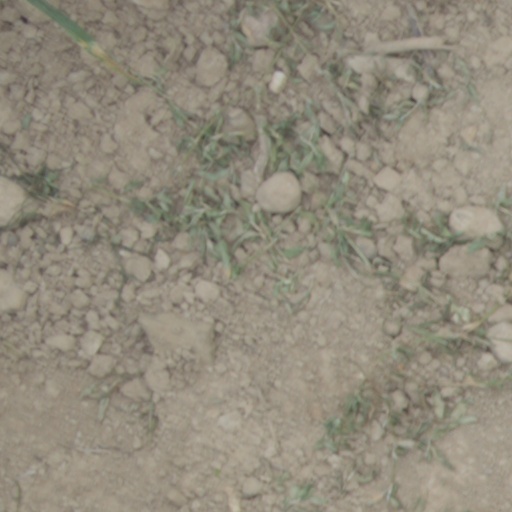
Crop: wheat